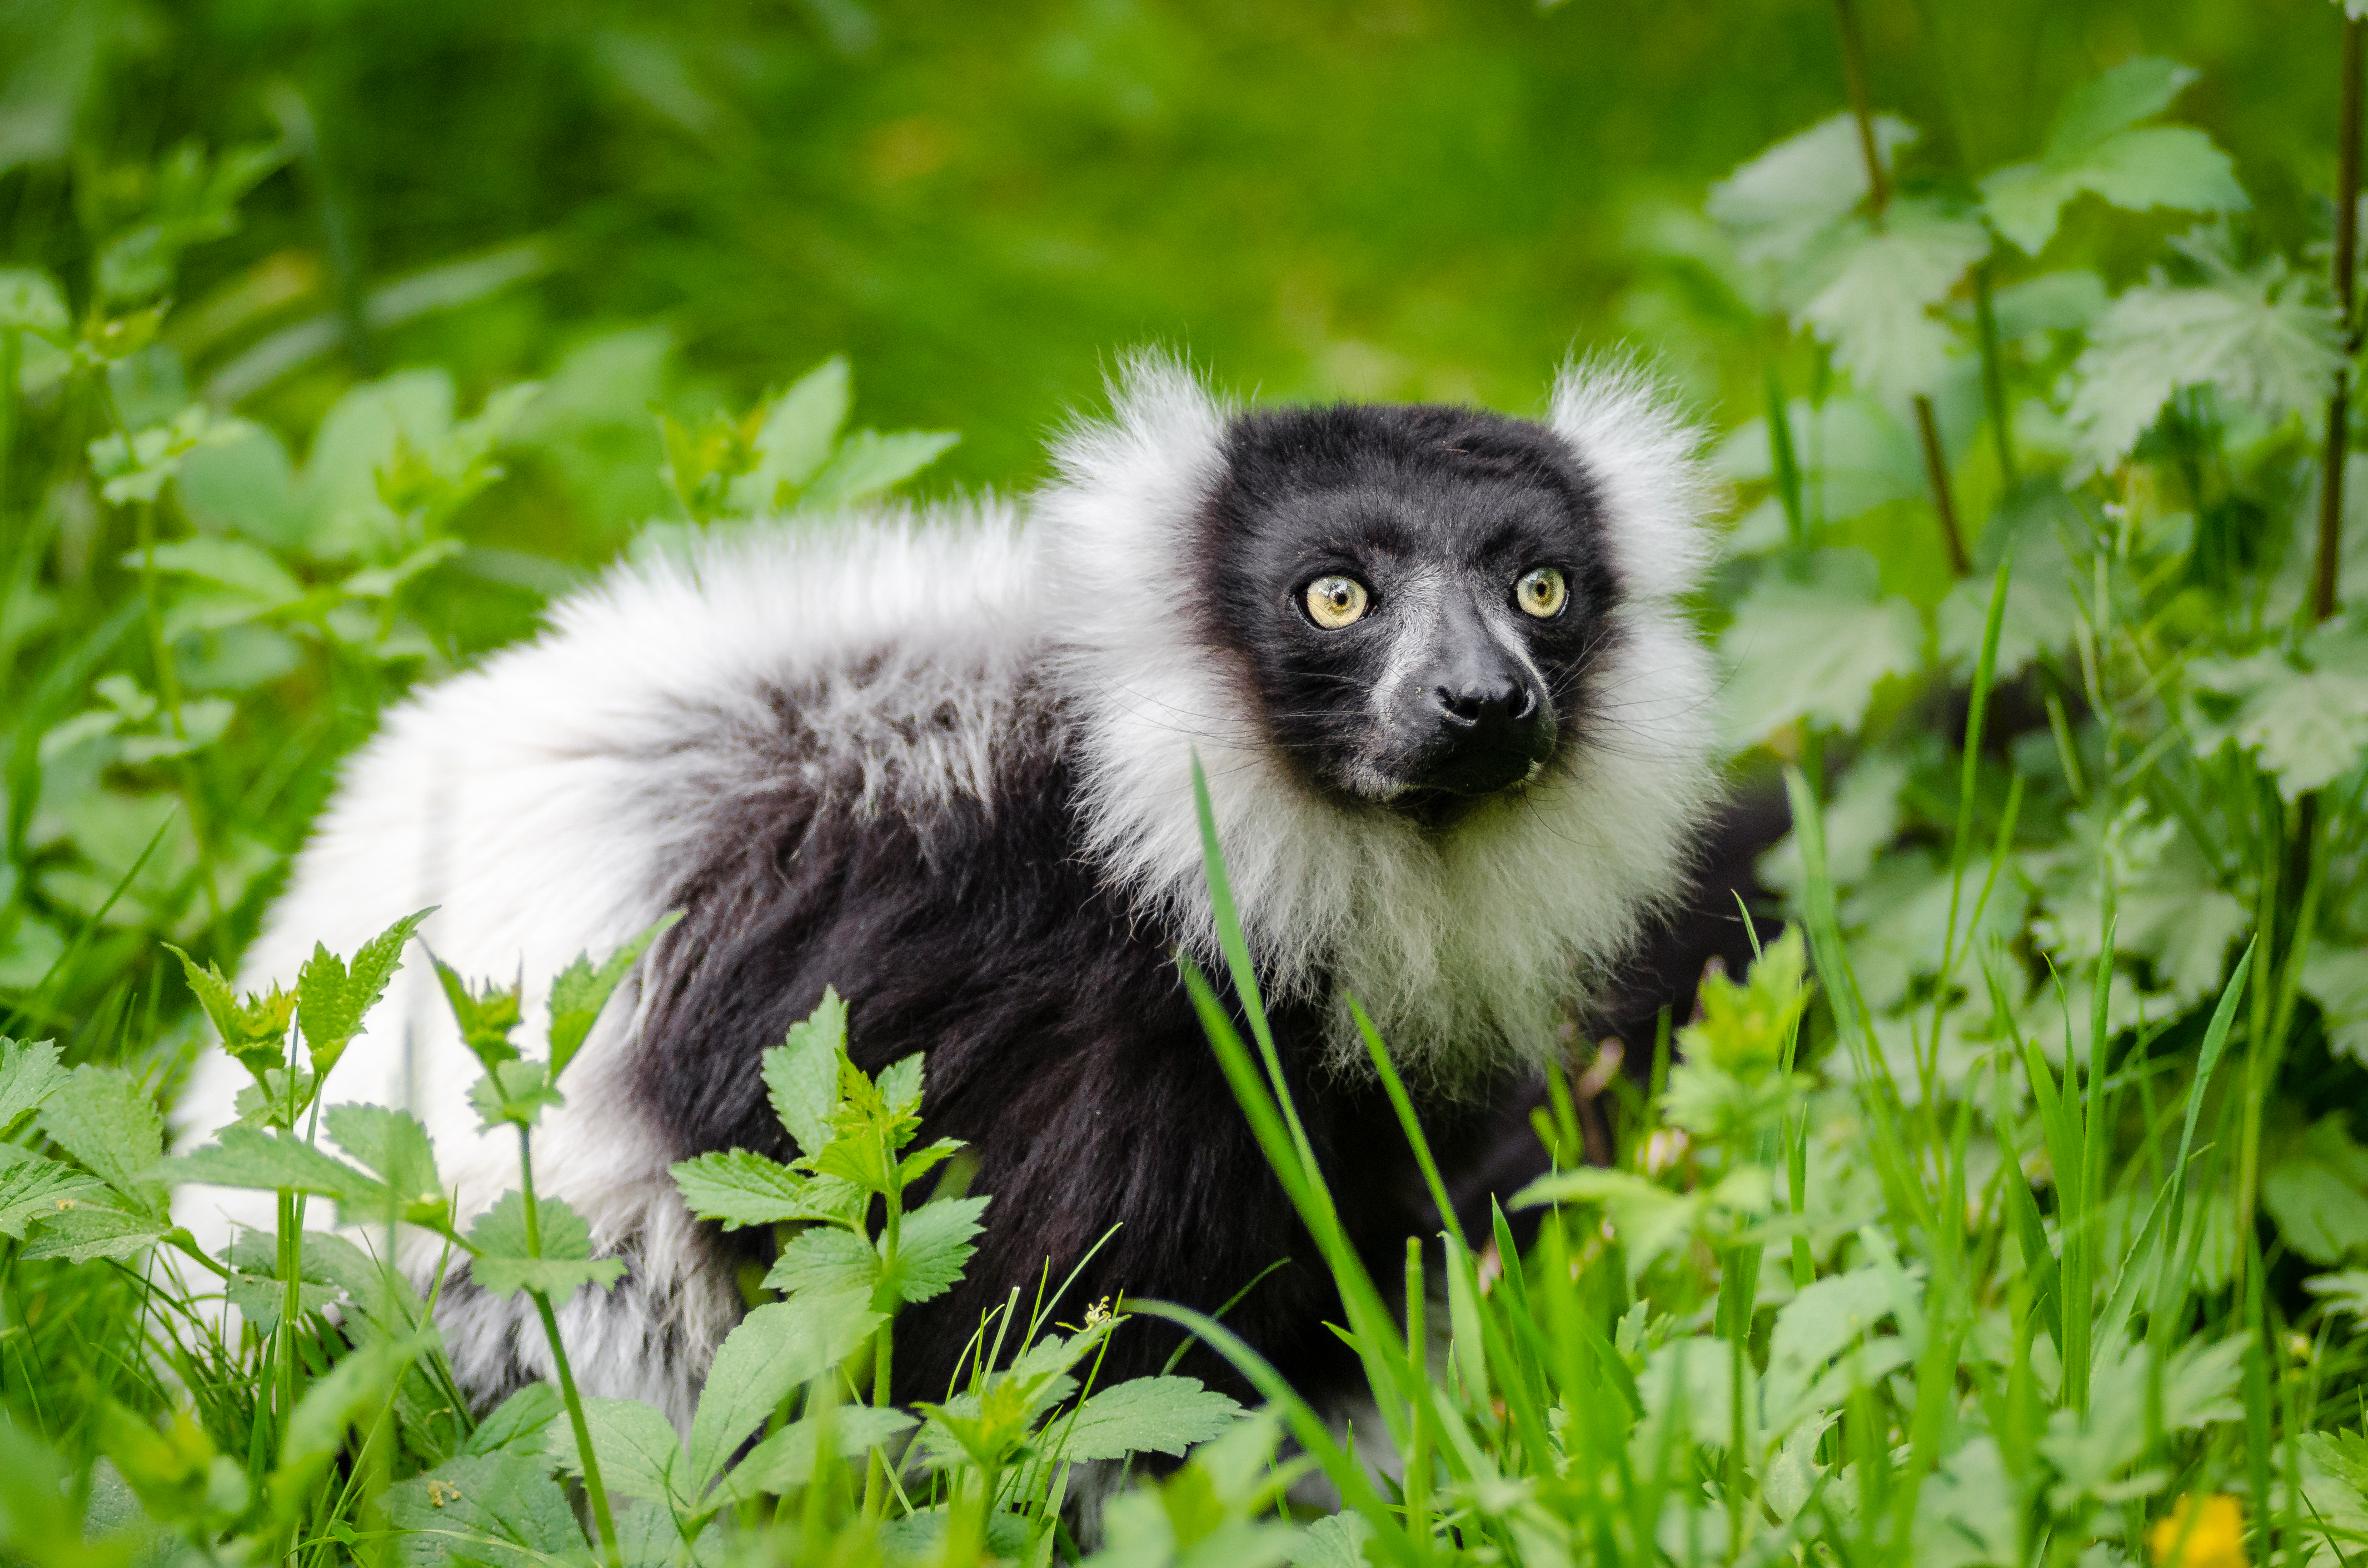
animal, wildlife, zoo, mammal, fauna, primate, madagascar, vertebrate, lemur, macaque, new world monkey